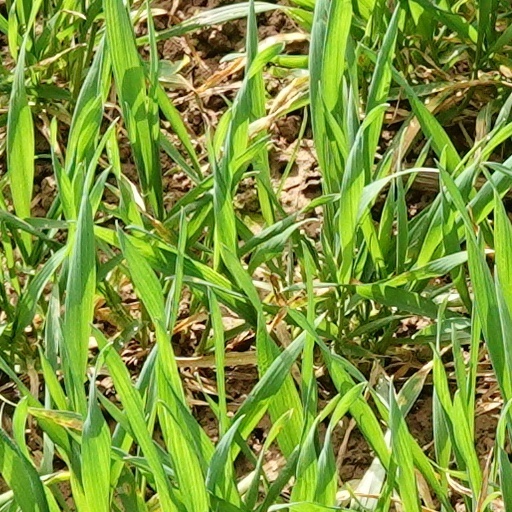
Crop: wheat